Tac Air

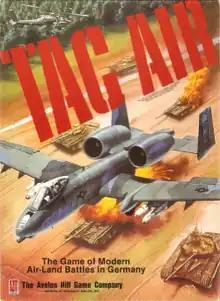
Cover art by George Parrish, 1987

Tac Air is a board wargame published by Avalon Hill in 1987 that is based on a wargame originally developed for the US Navy.